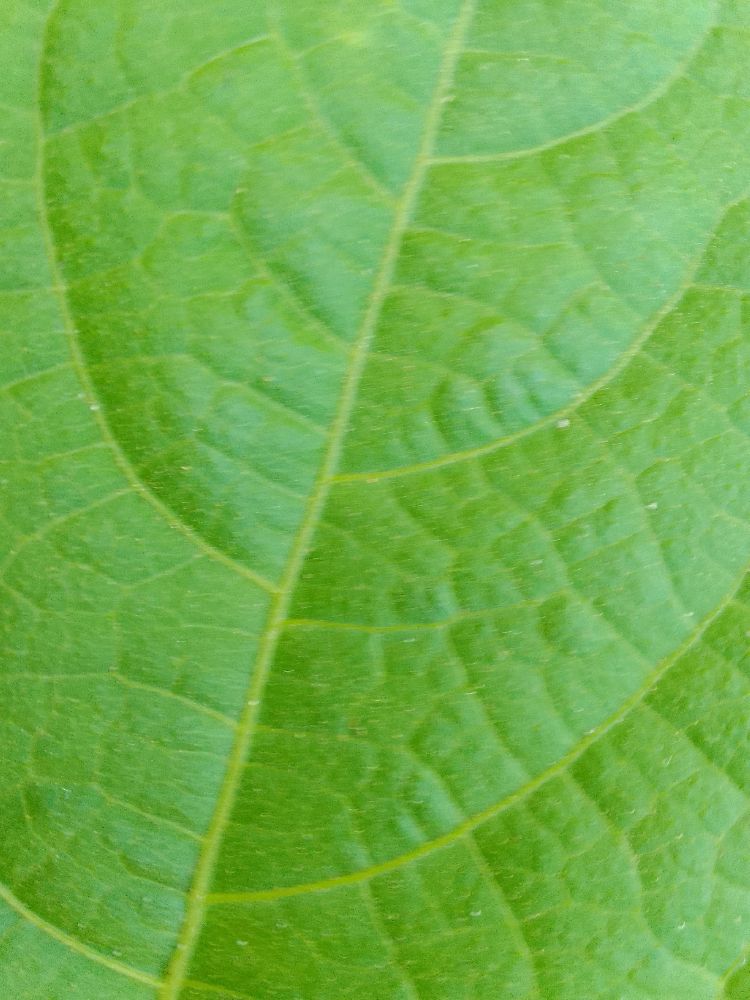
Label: healthy